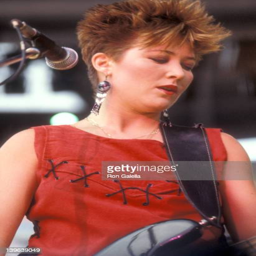
person of pop rock artist performs in concert